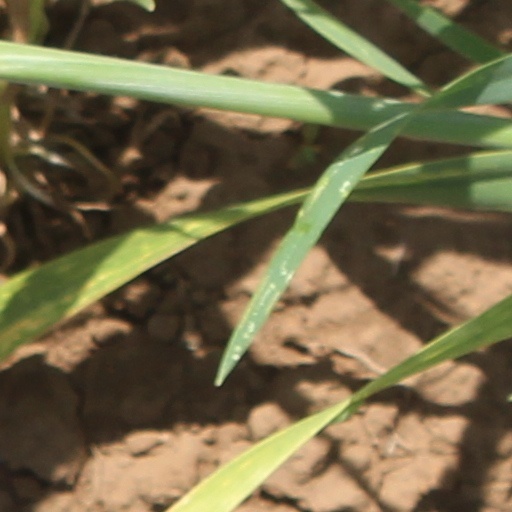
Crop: wheat